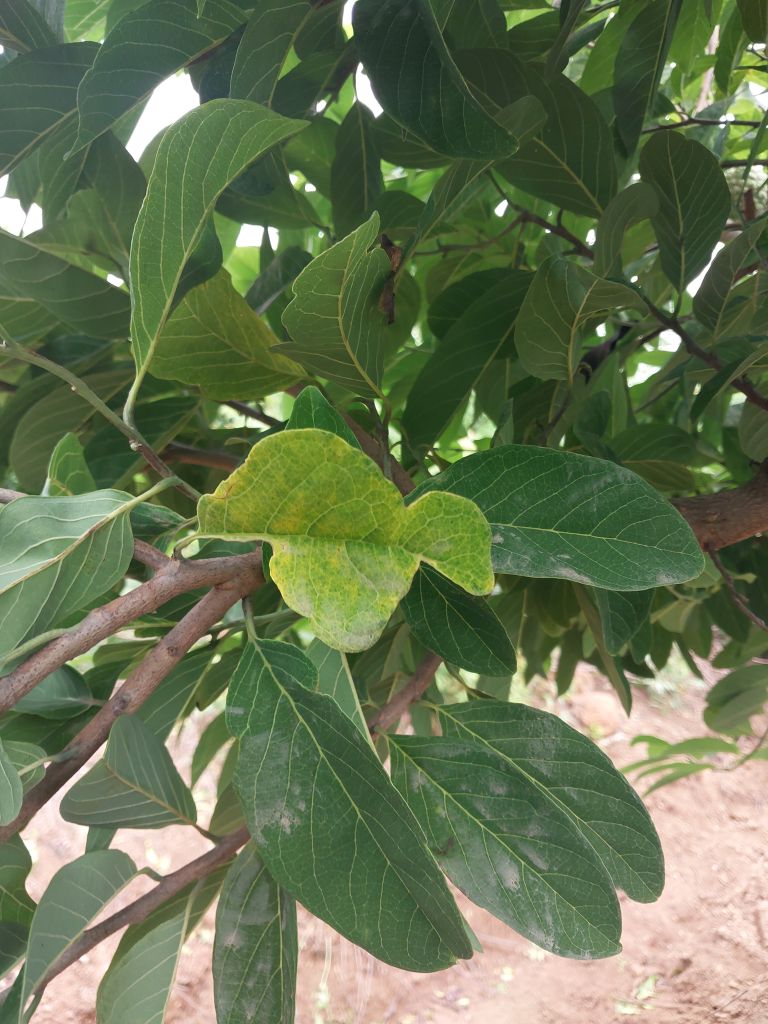
Disease label: Leaf spot on Leaves